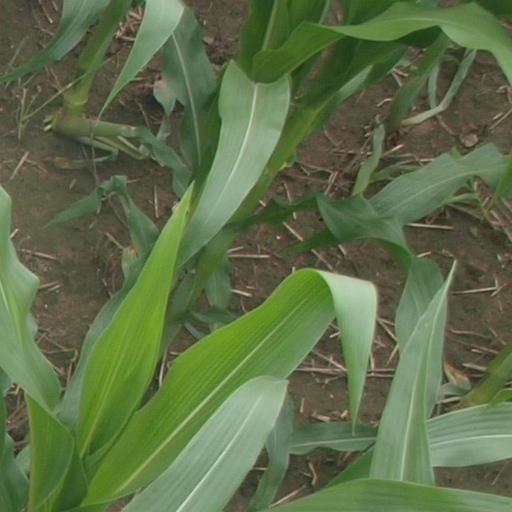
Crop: maize; corn